The Internet Galaxy

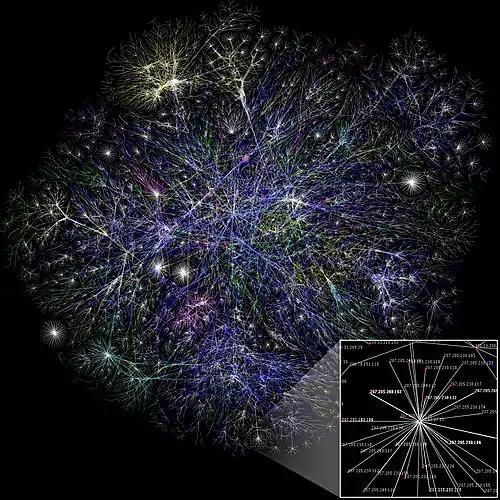
Internet map by Matt Britt

"Cities are faced with a challenge... It follows that public space and monumentality (museums, cultural centers, public art, architectural icons) will play a key role in marking space, and facilitating meaningful interaction."